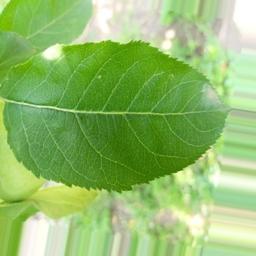
Label: Healthy